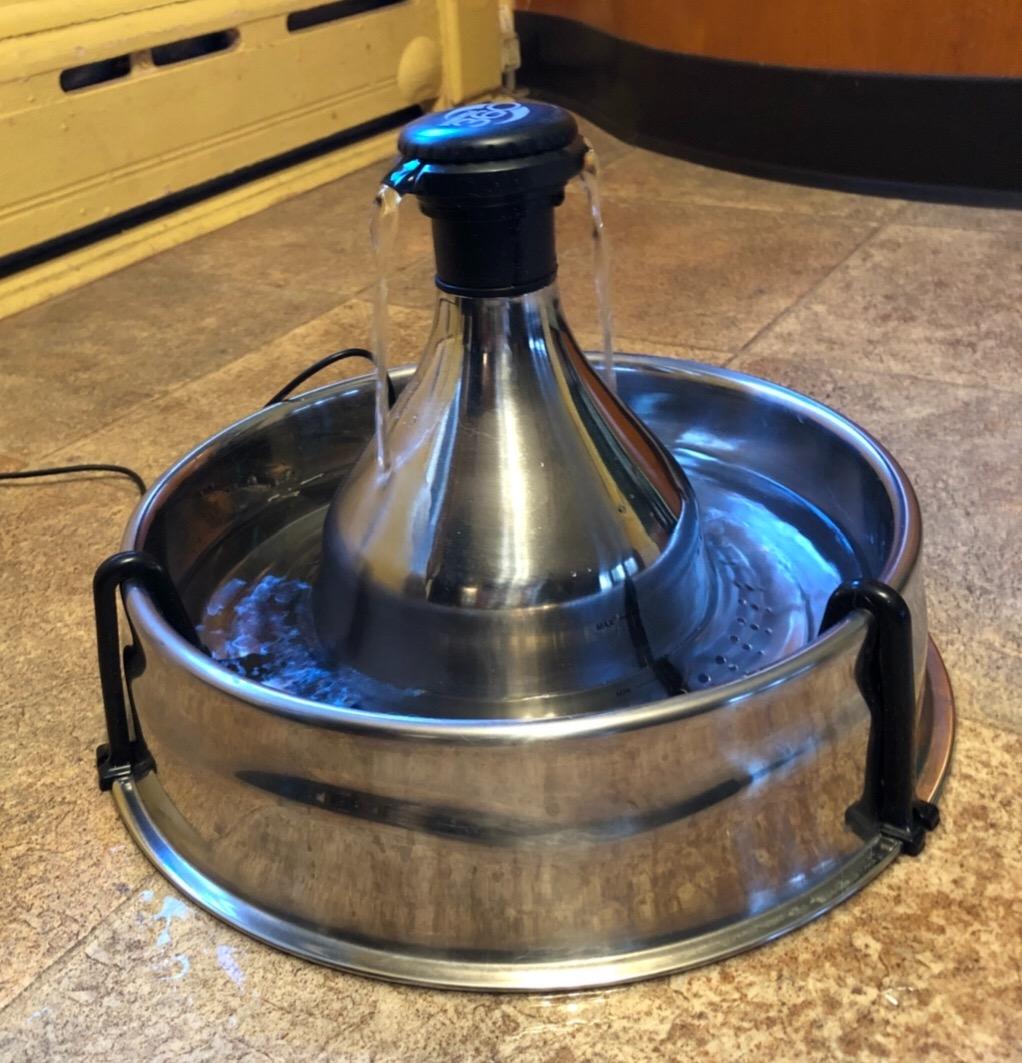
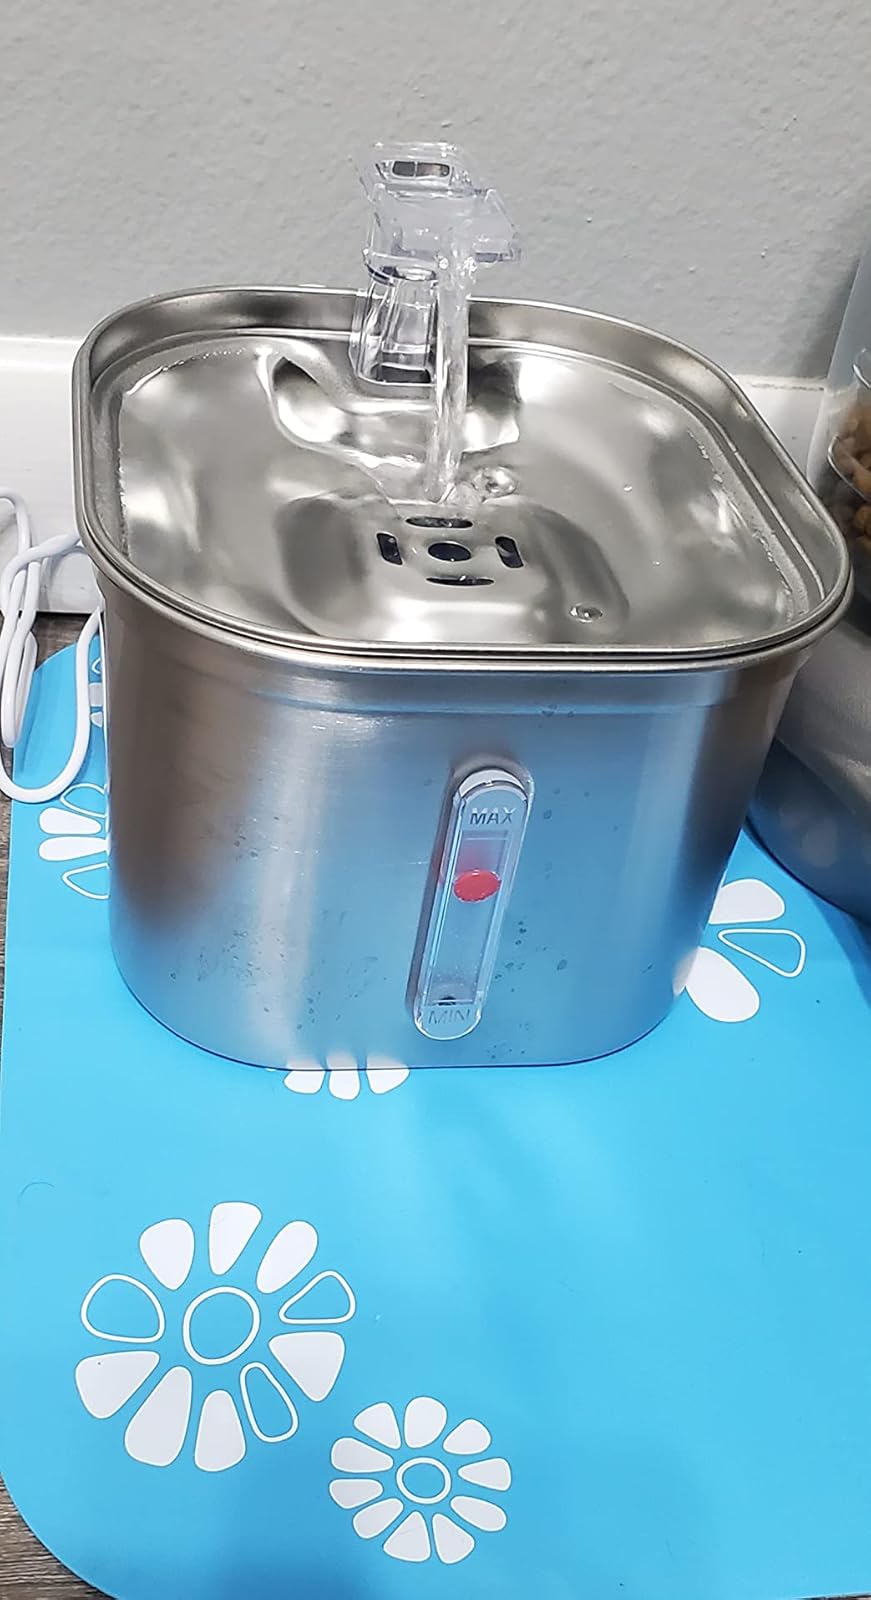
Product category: items_bowl
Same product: no